Engawa

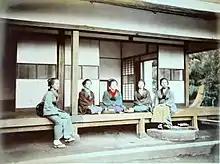
A Meiji era bearing a resemblance to a veranda, with people for scale. Note the slope of the ground under the , and the traditional stone step.

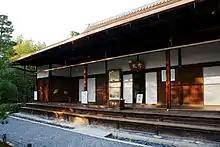
A temple in Kyoto with, from top to bottom, , , and . Note that part of the is enclosed. Drainage provision is obvious.

An or is an edging strip of non-tatami-matted flooring in Japanese architecture, usually wood or bamboo. The may run around the rooms, on the outside of the building, in which case they resemble a porch or sunroom.